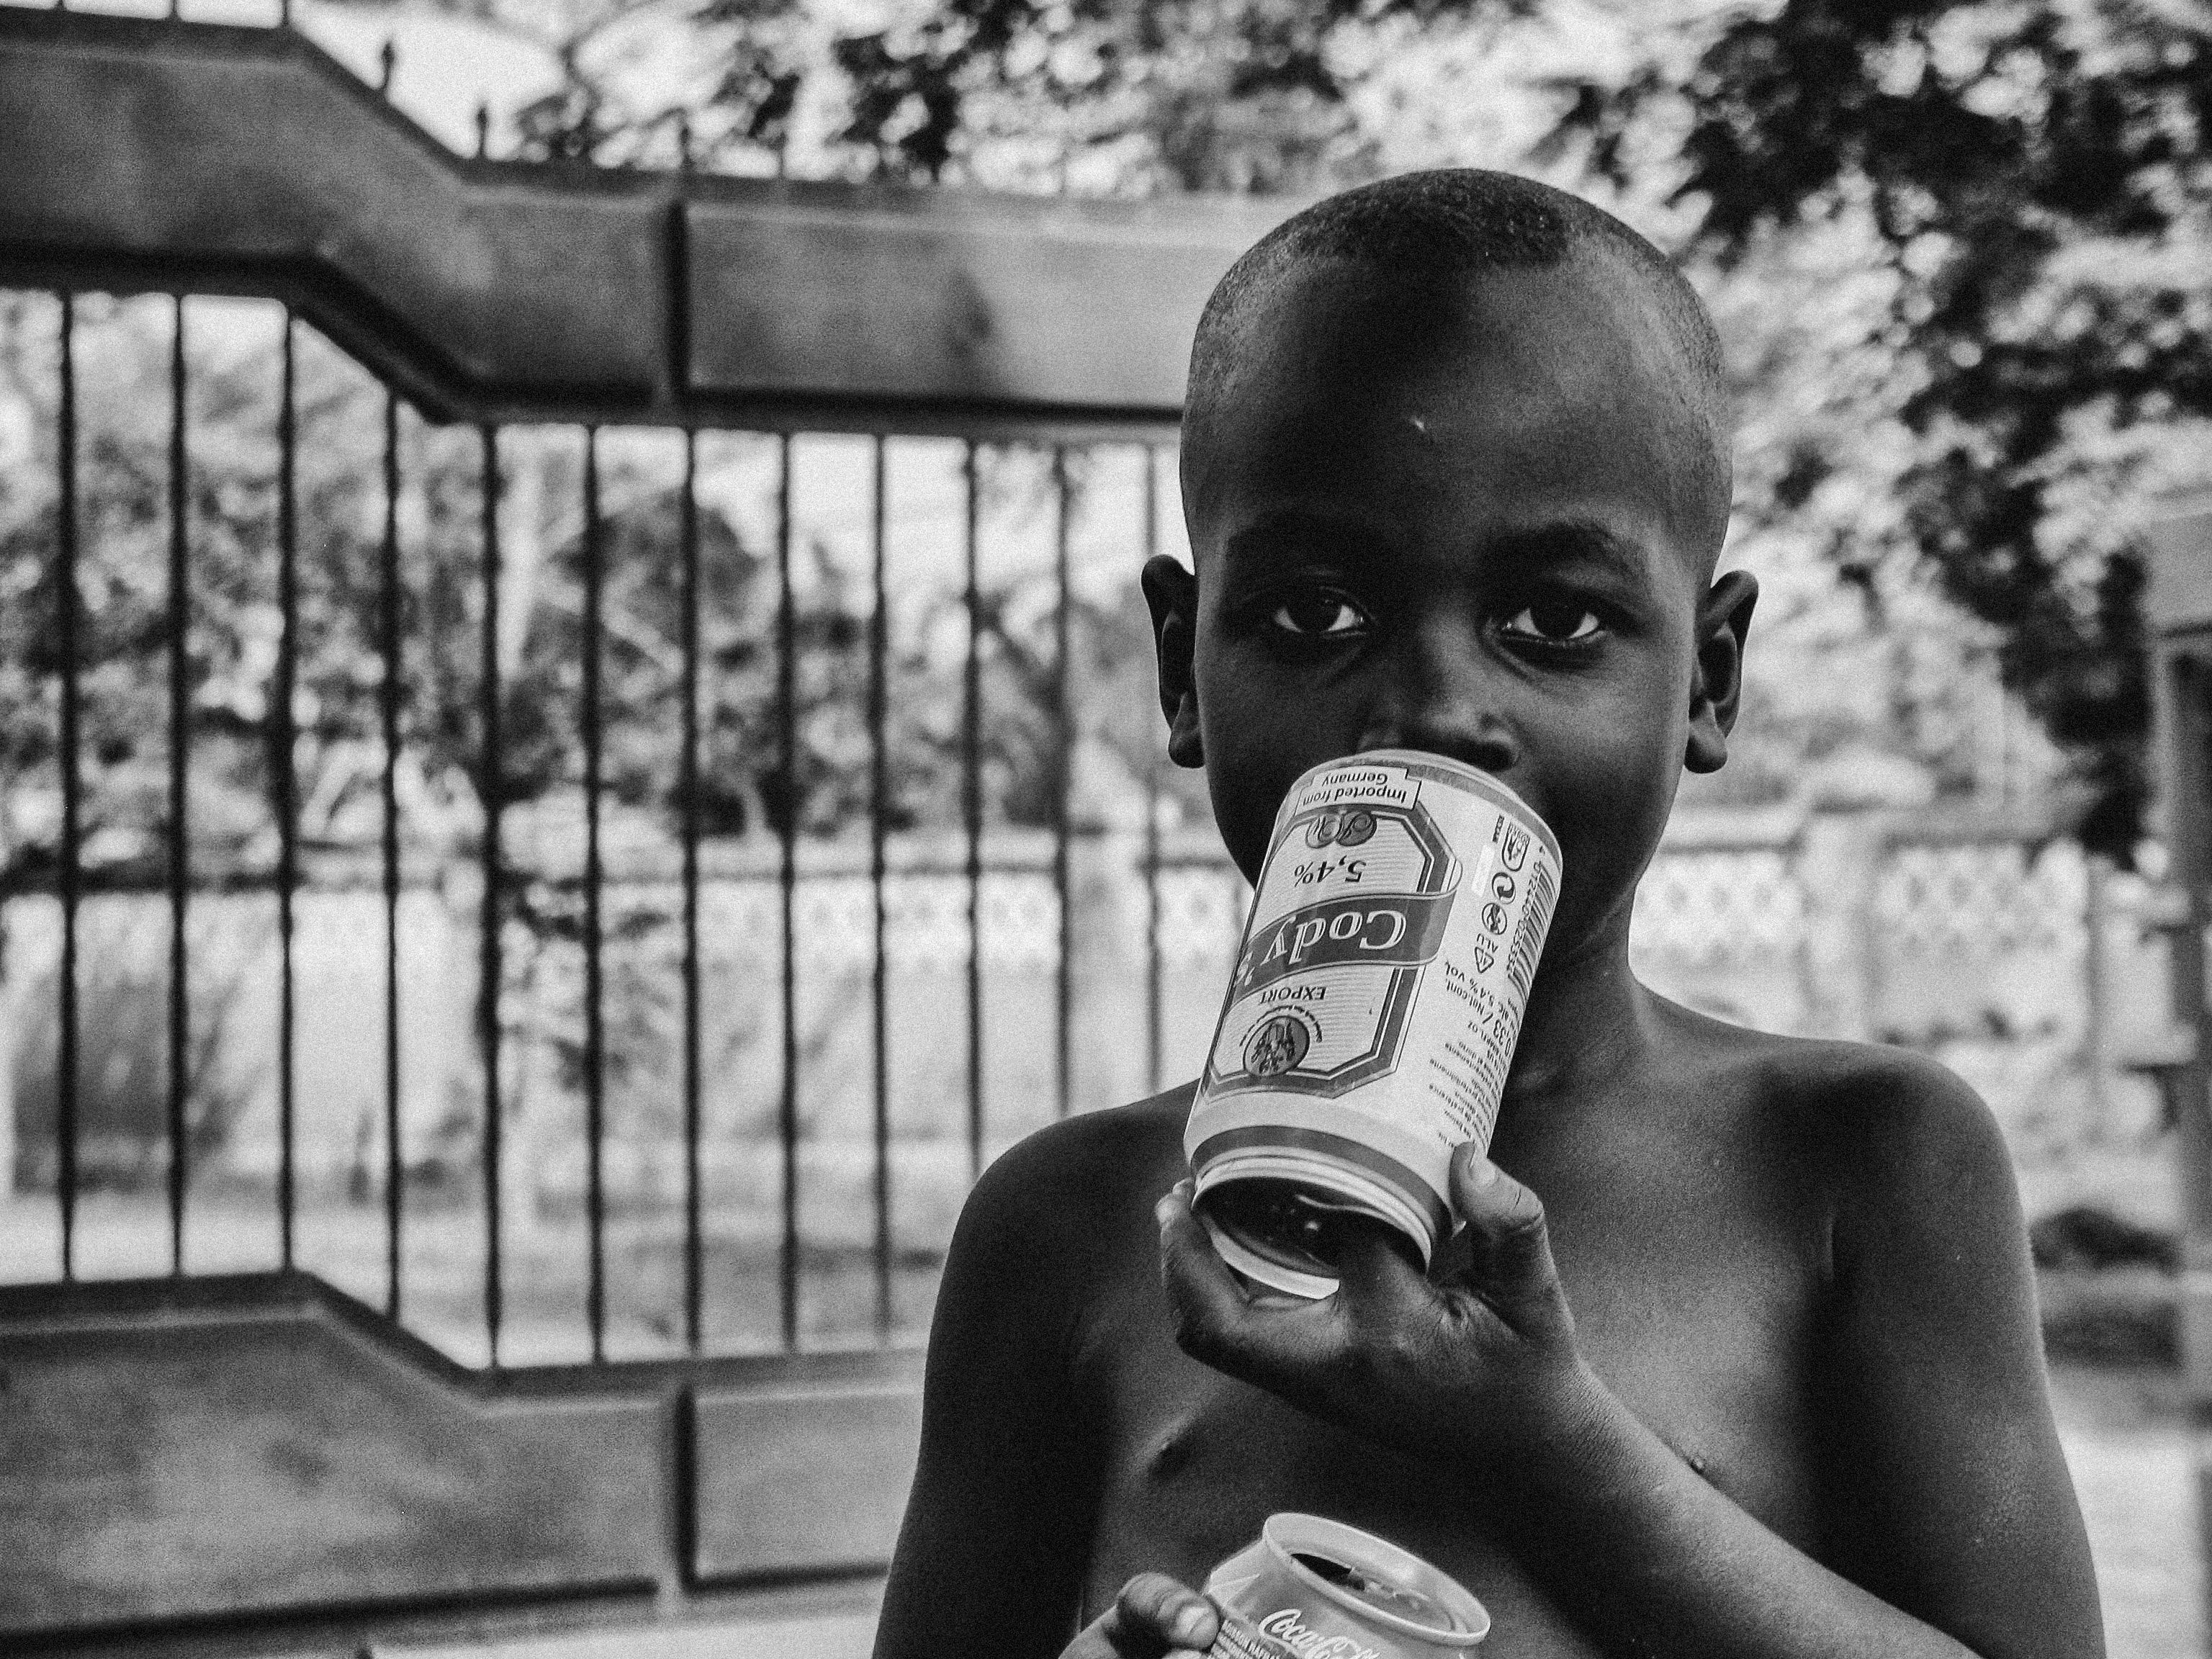
man, person, black and white, people, photography, male, black, monochrome, photograph, emotion, monochrome photography